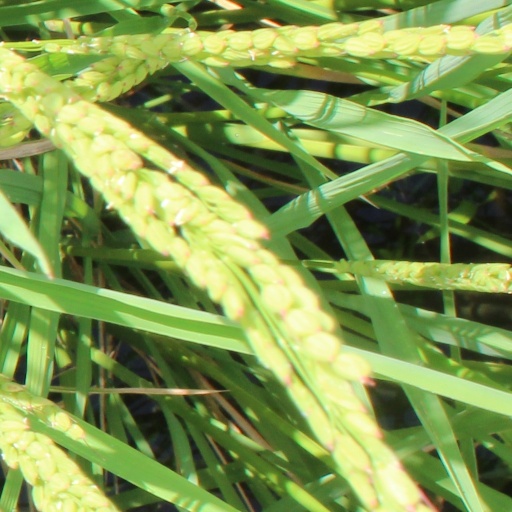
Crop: rice